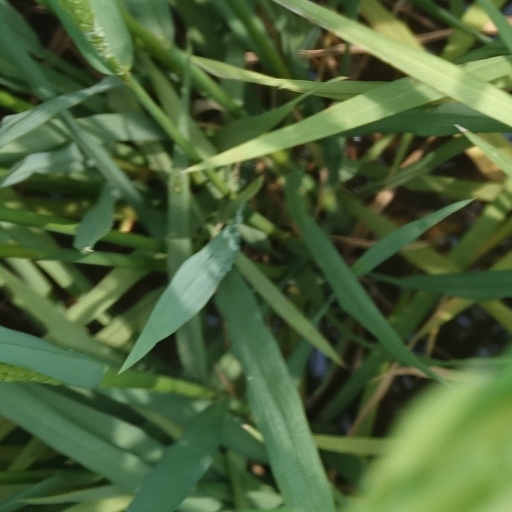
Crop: rice